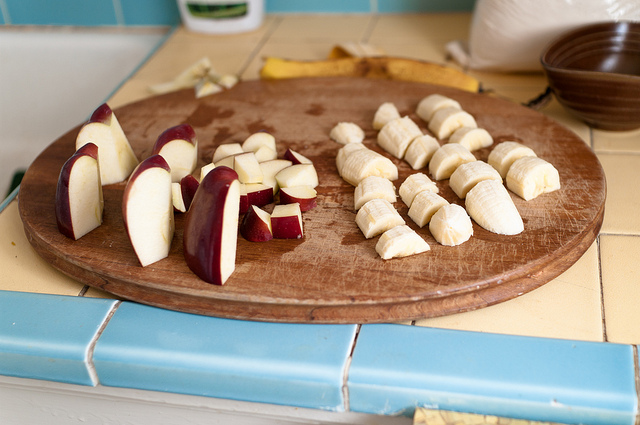
user: Given an image and a question. Answer the question in a short answer. Question: What kind of fruits you can see? Short Answer:
assistant: apple and banana